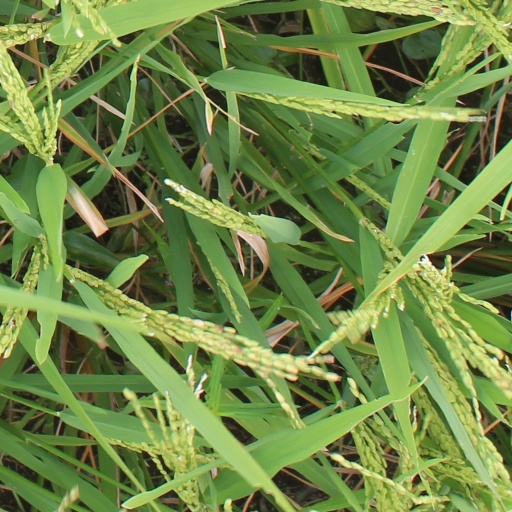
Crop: rice